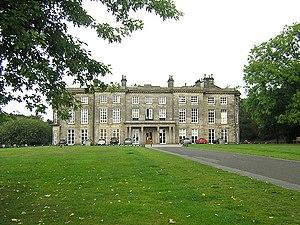
James Lindsay, 24ᵉ comte de Crawford et 7ᵉ comte de Balcarres est comte de la pairie écossaise.